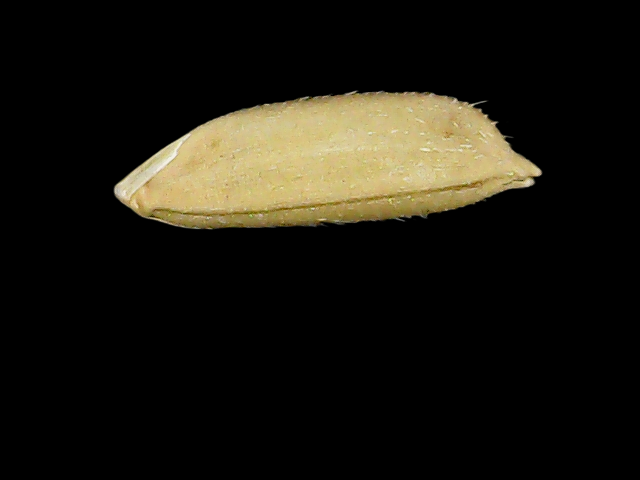
Rice variety: Bd30